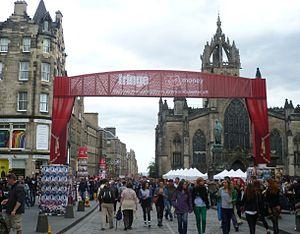
Le festival d'Édimbourg a lieu du 2 au 26 août 2019. Le festival d’Édimbourg est un terme englobant plusieurs festivals artistiques et culturels se déroulant à Édimbourg, en Écosse, chaque été, principalement en août. Bien que les différents festivals soient gérés par des organisations distinctes – étant considérés comme des événements officiellement séparés –, ils sont considérés par beaucoup de visiteurs comme un seul et même festival. L'ensemble forme le plus grand festival culturel annuel du monde. Le Festival d'Édimbourg est membre du Global Cultural Districts Network.